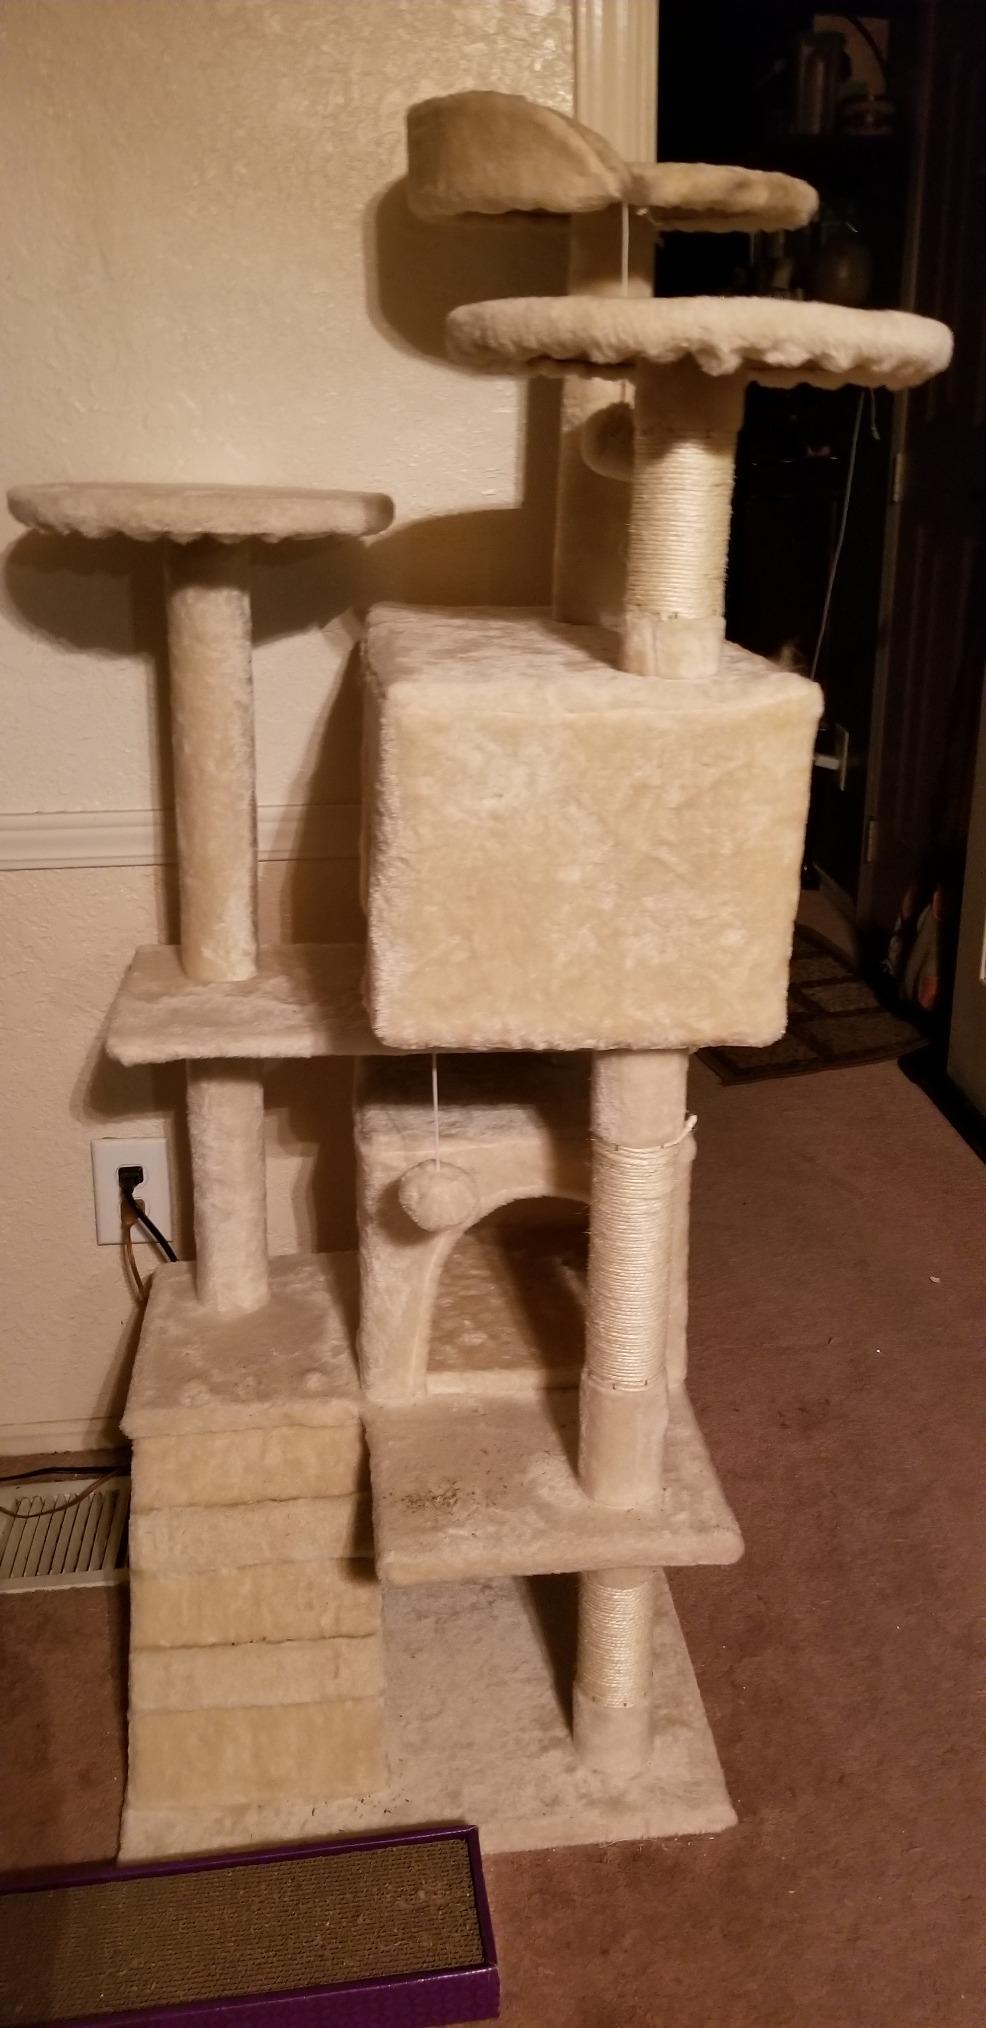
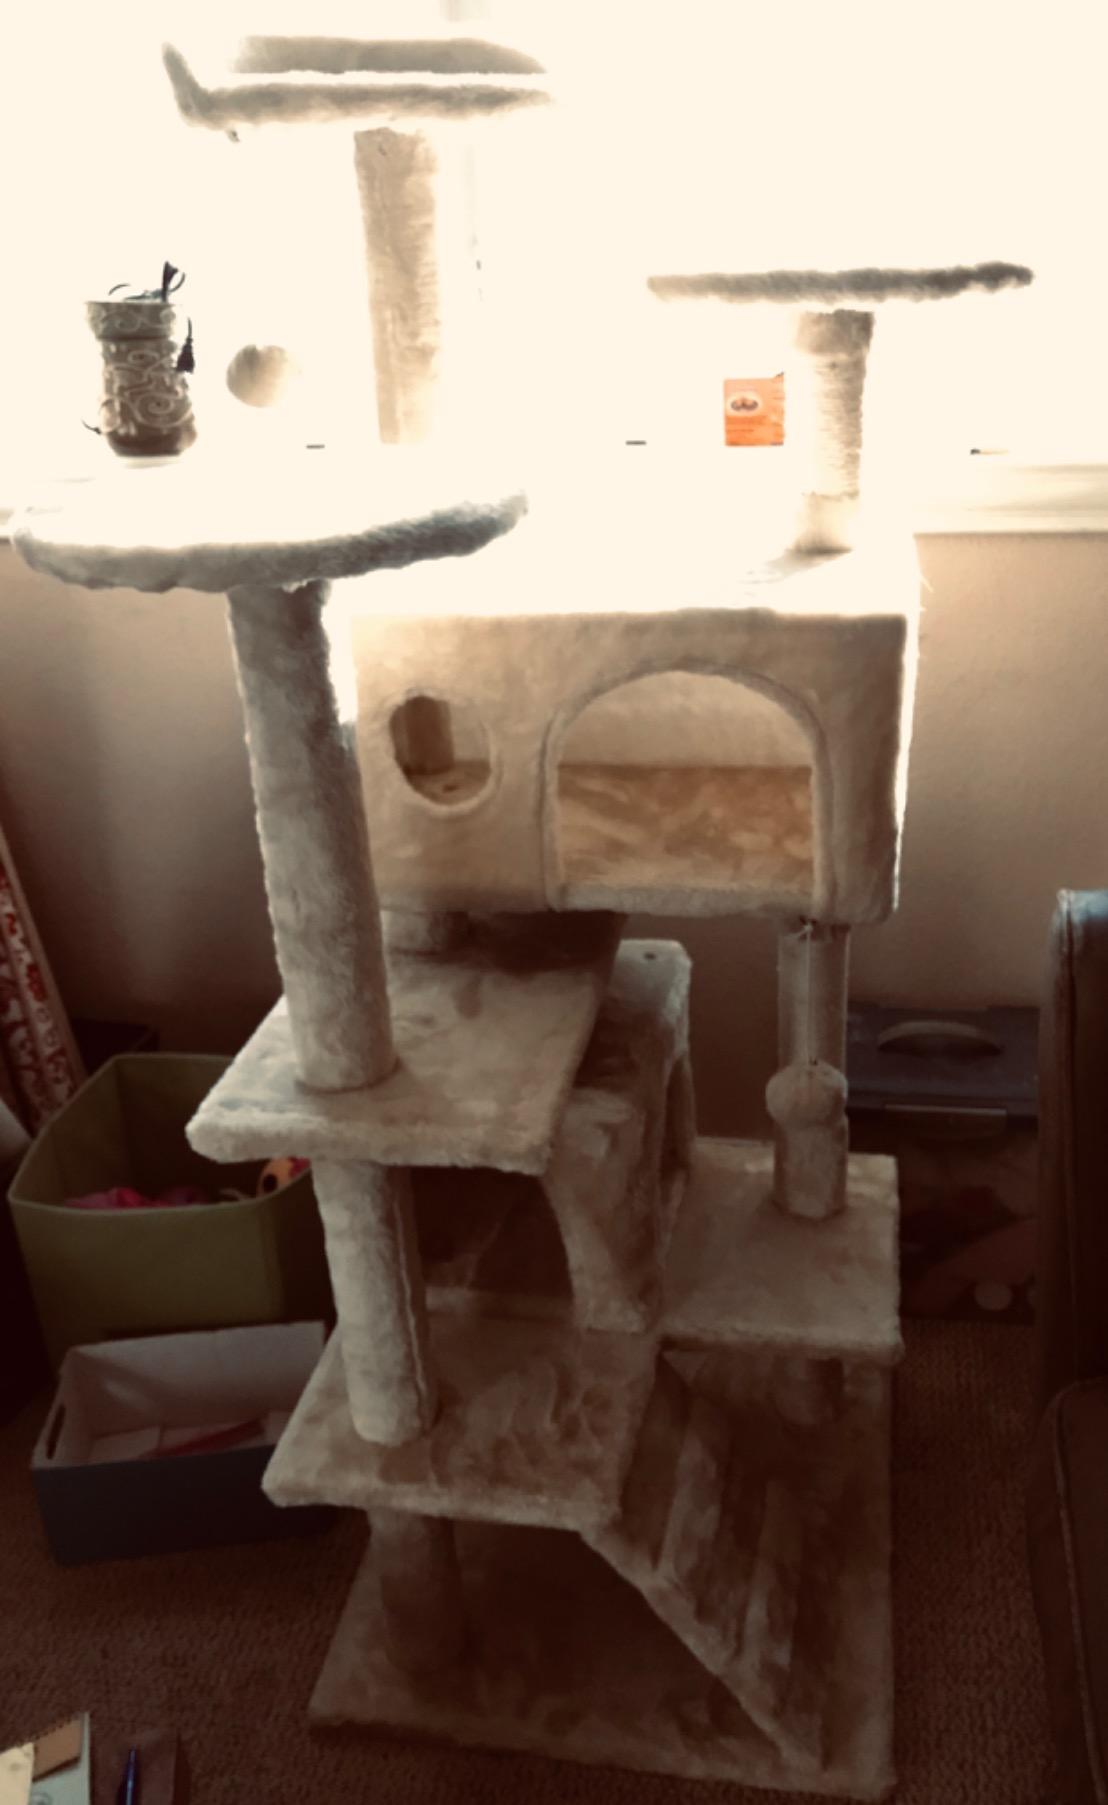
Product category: items_cat tree
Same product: yes